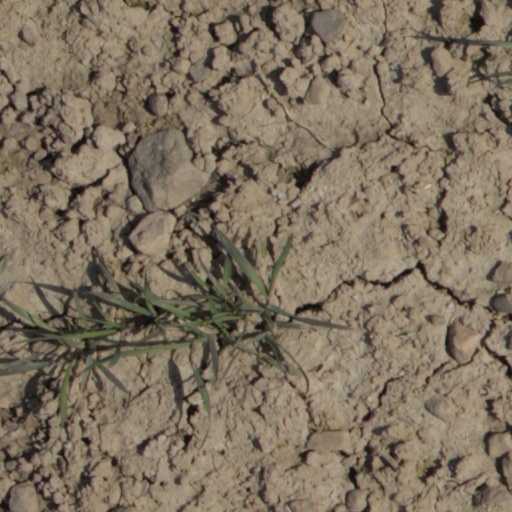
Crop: wheat